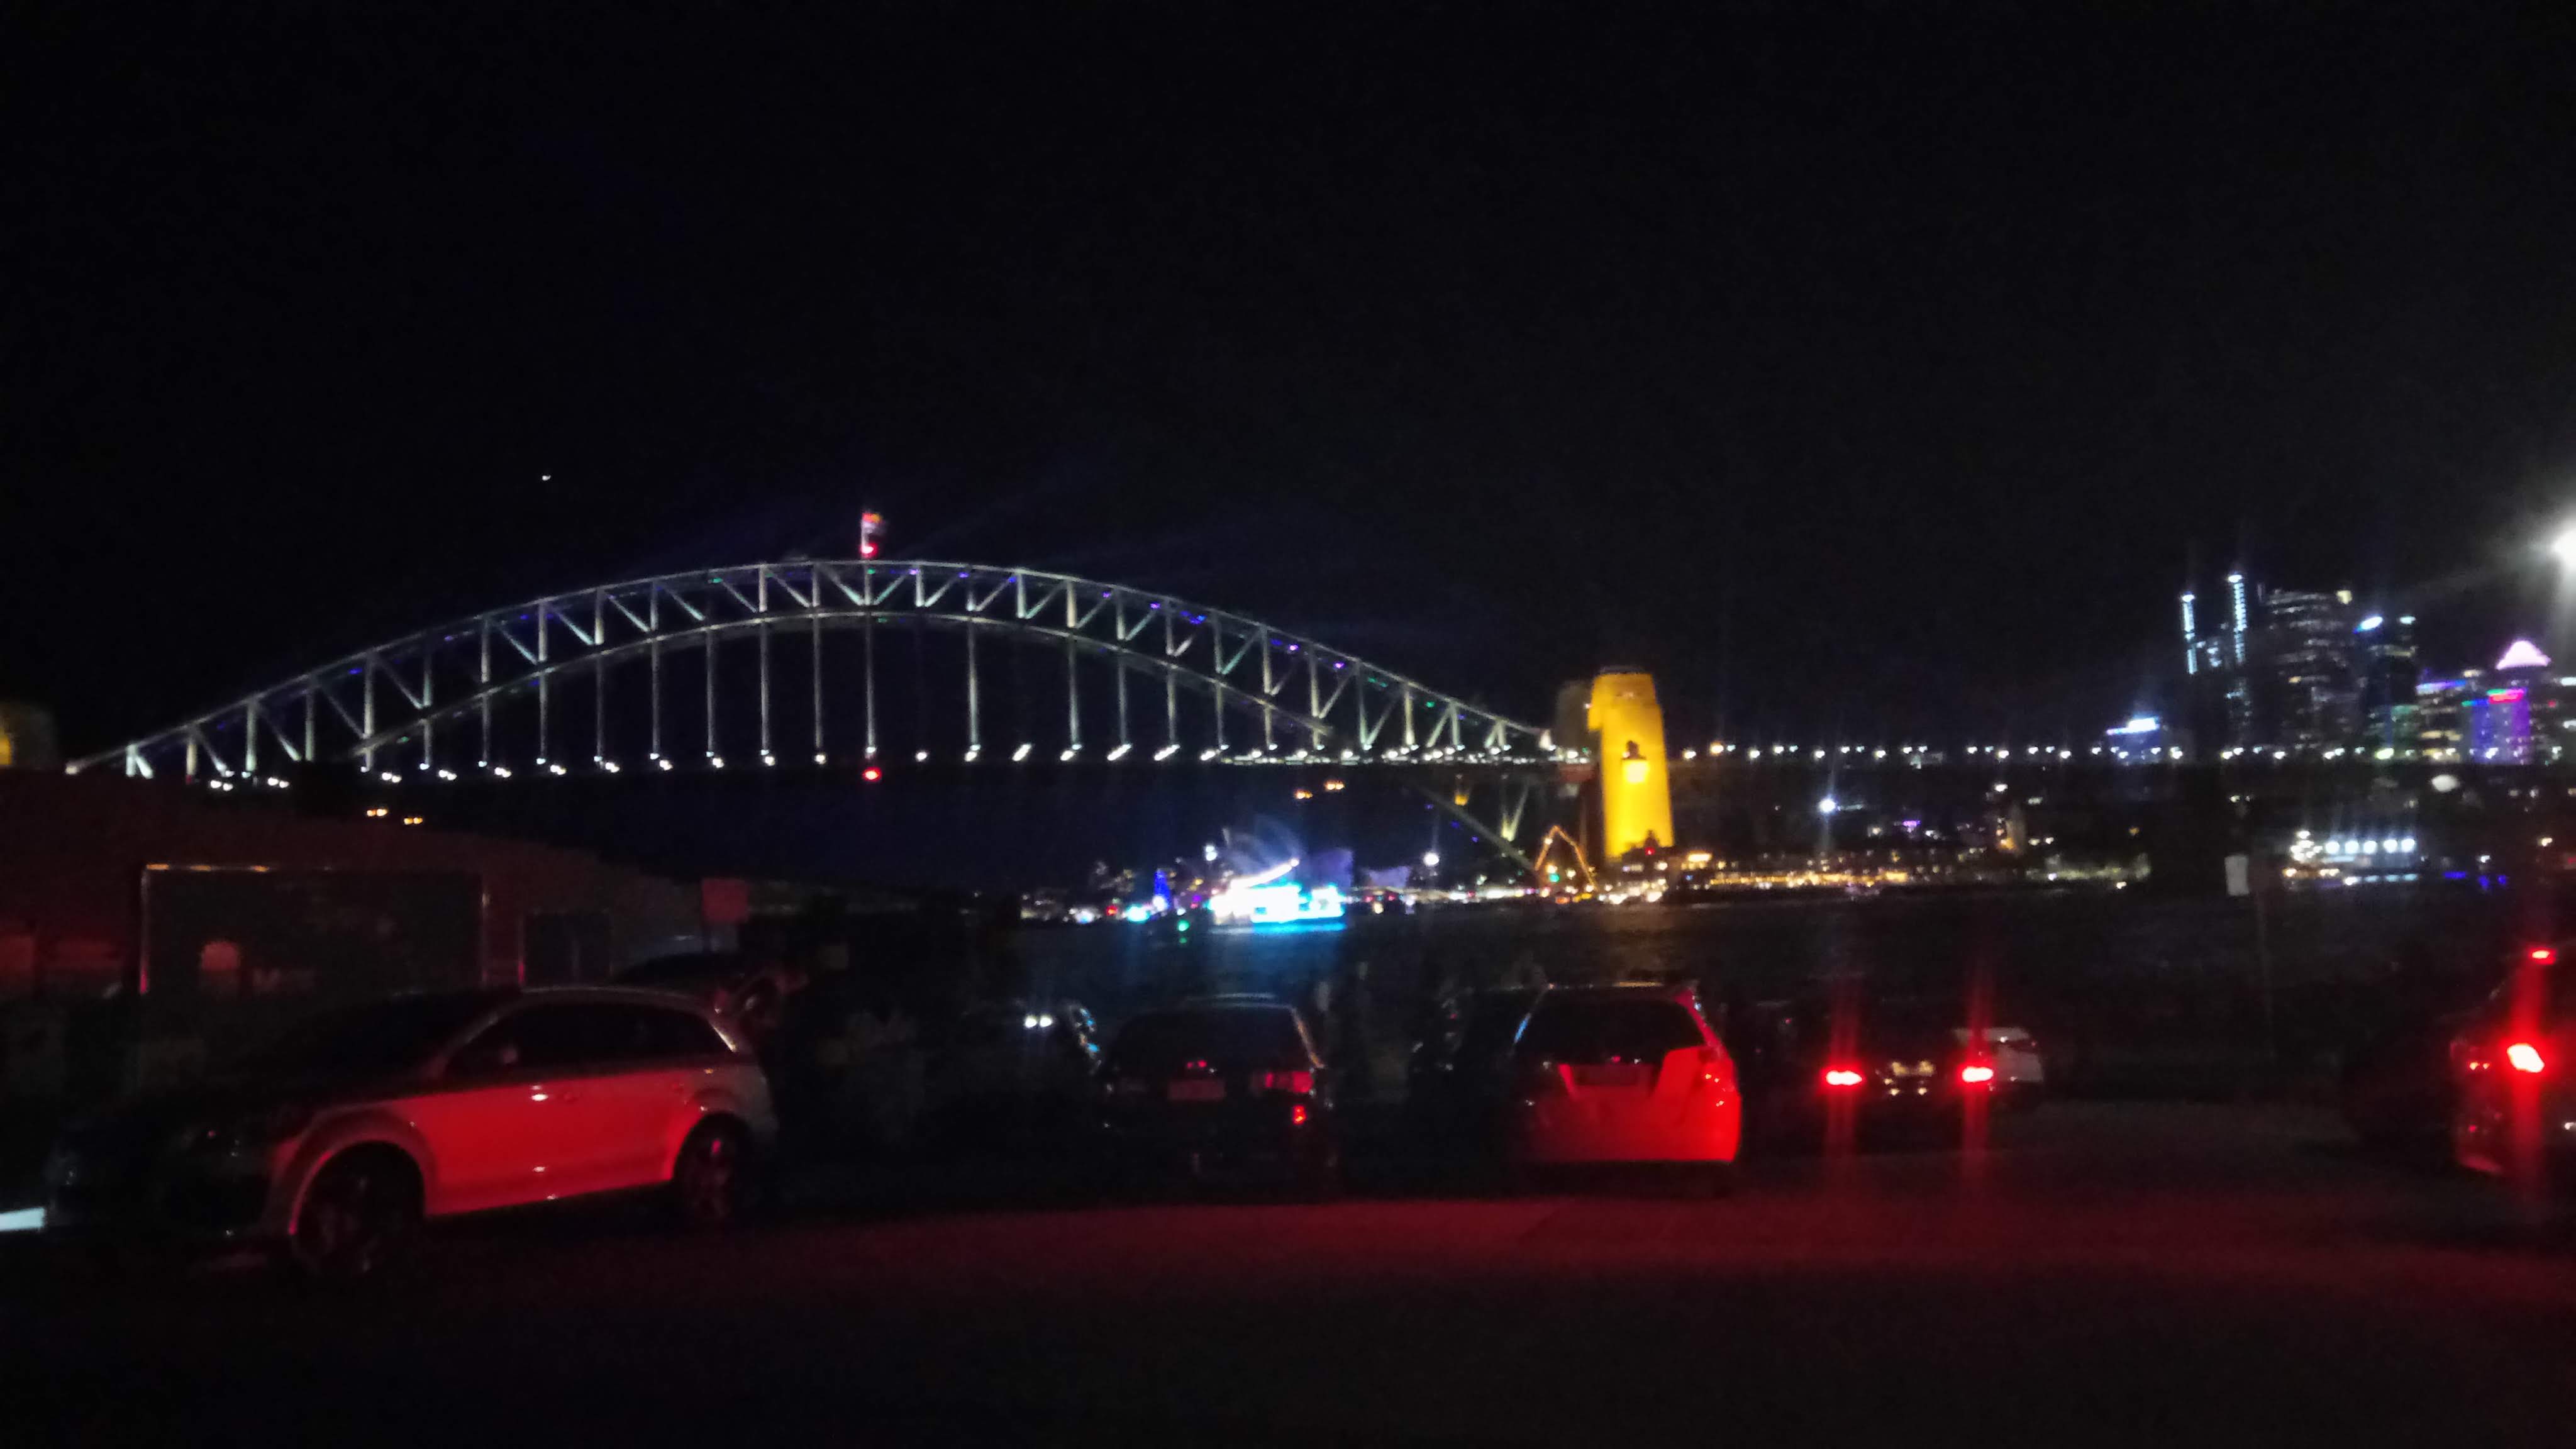
scenery, night, bridge, light, landmark, lighting, sky, architecture, city, metropolitan area, vehicle, fixed link, car, midnight, automotive lighting, overpass, darkness, nonbuilding structure, cloud, mid size car, city car, street light, skyway, tourist attraction, tourism